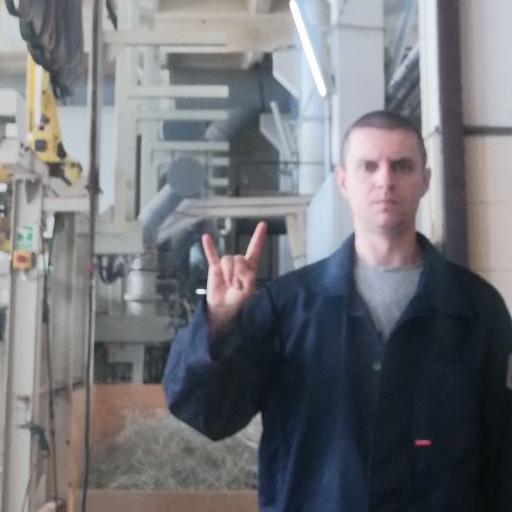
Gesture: rock